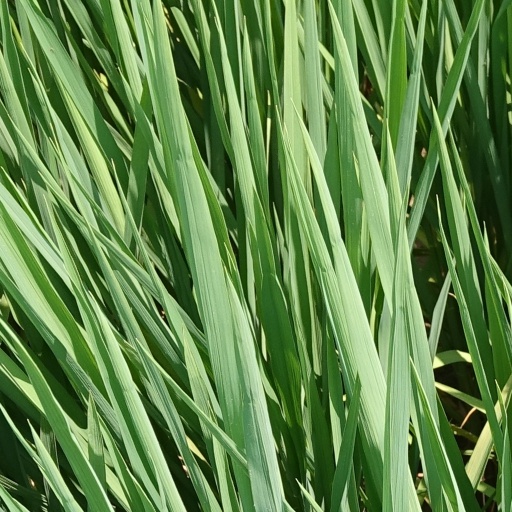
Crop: rice